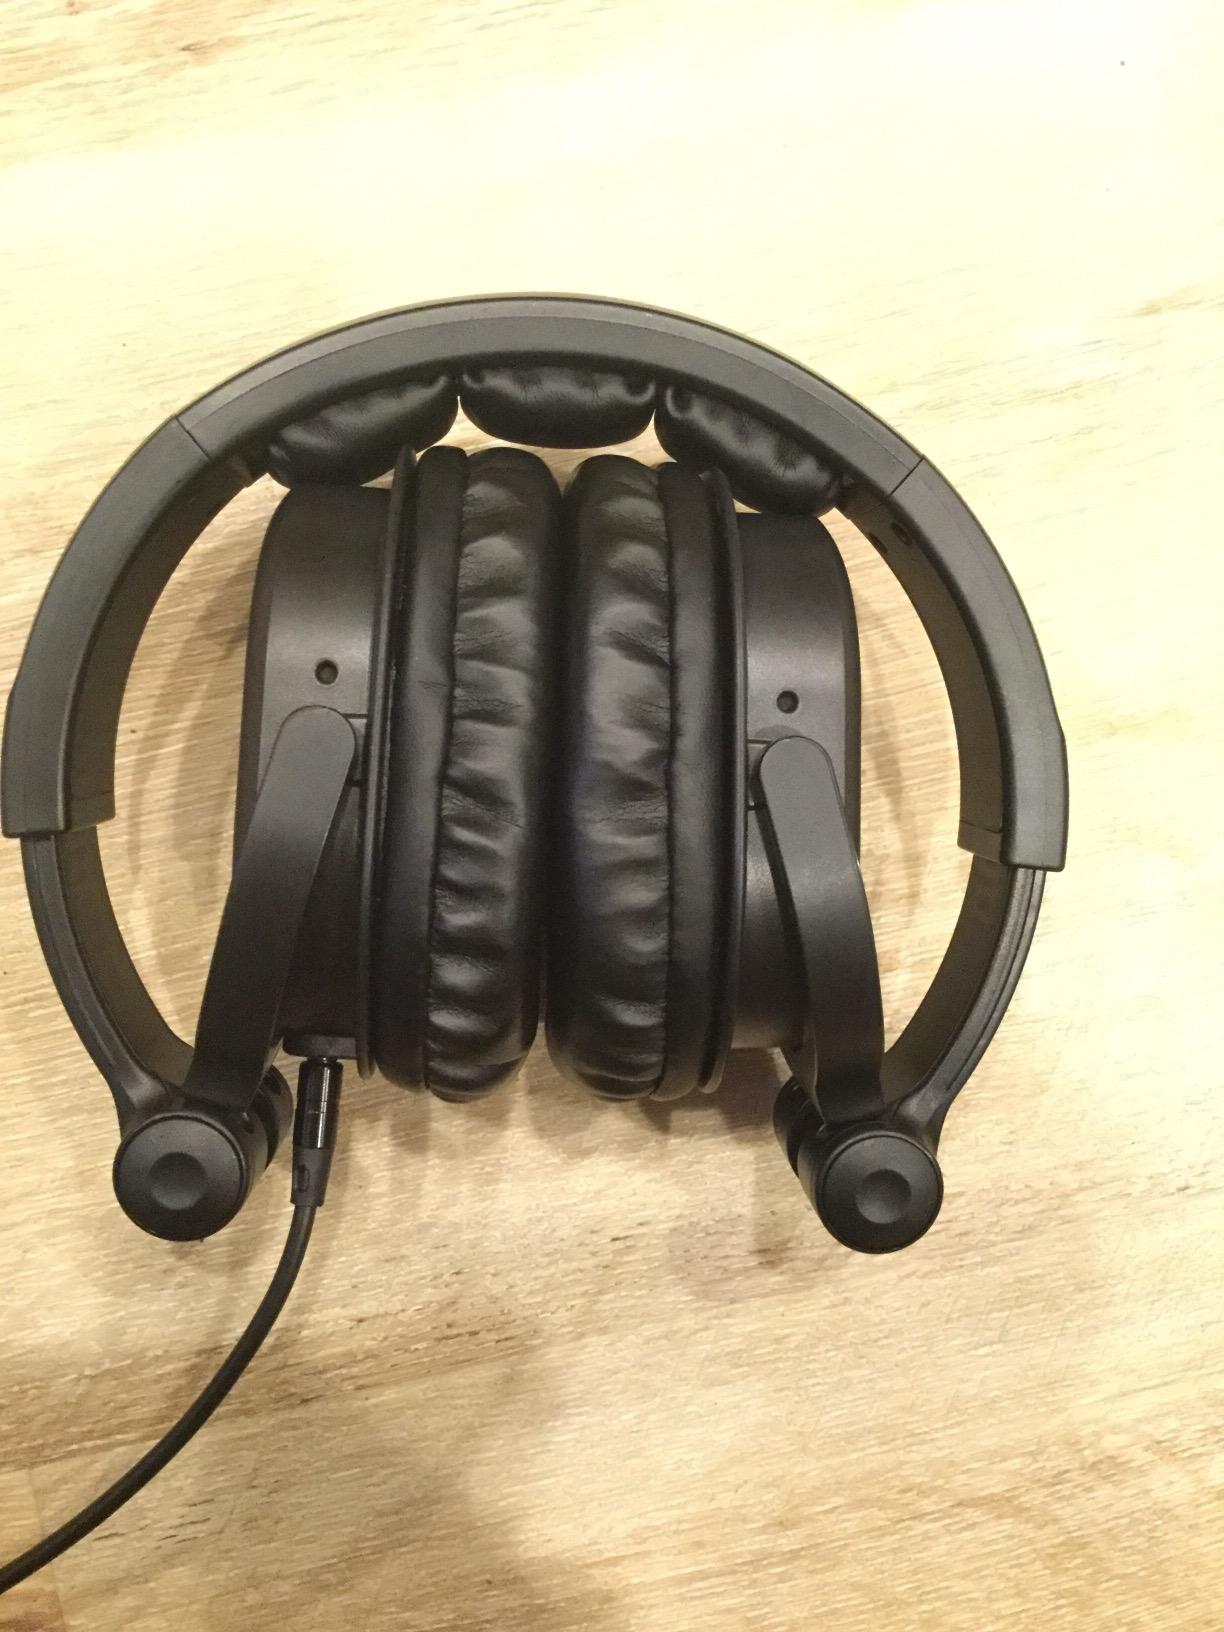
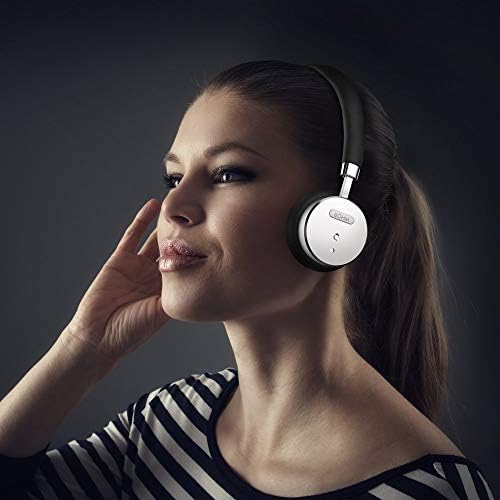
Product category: headphones
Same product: no